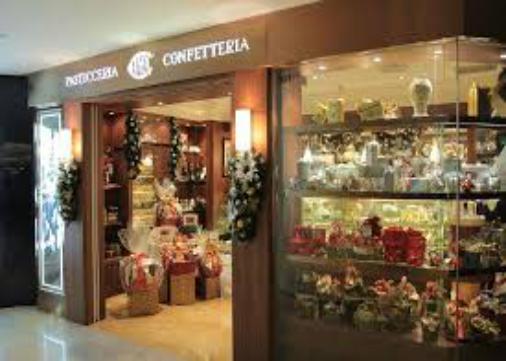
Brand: Caffe Cova
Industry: Food